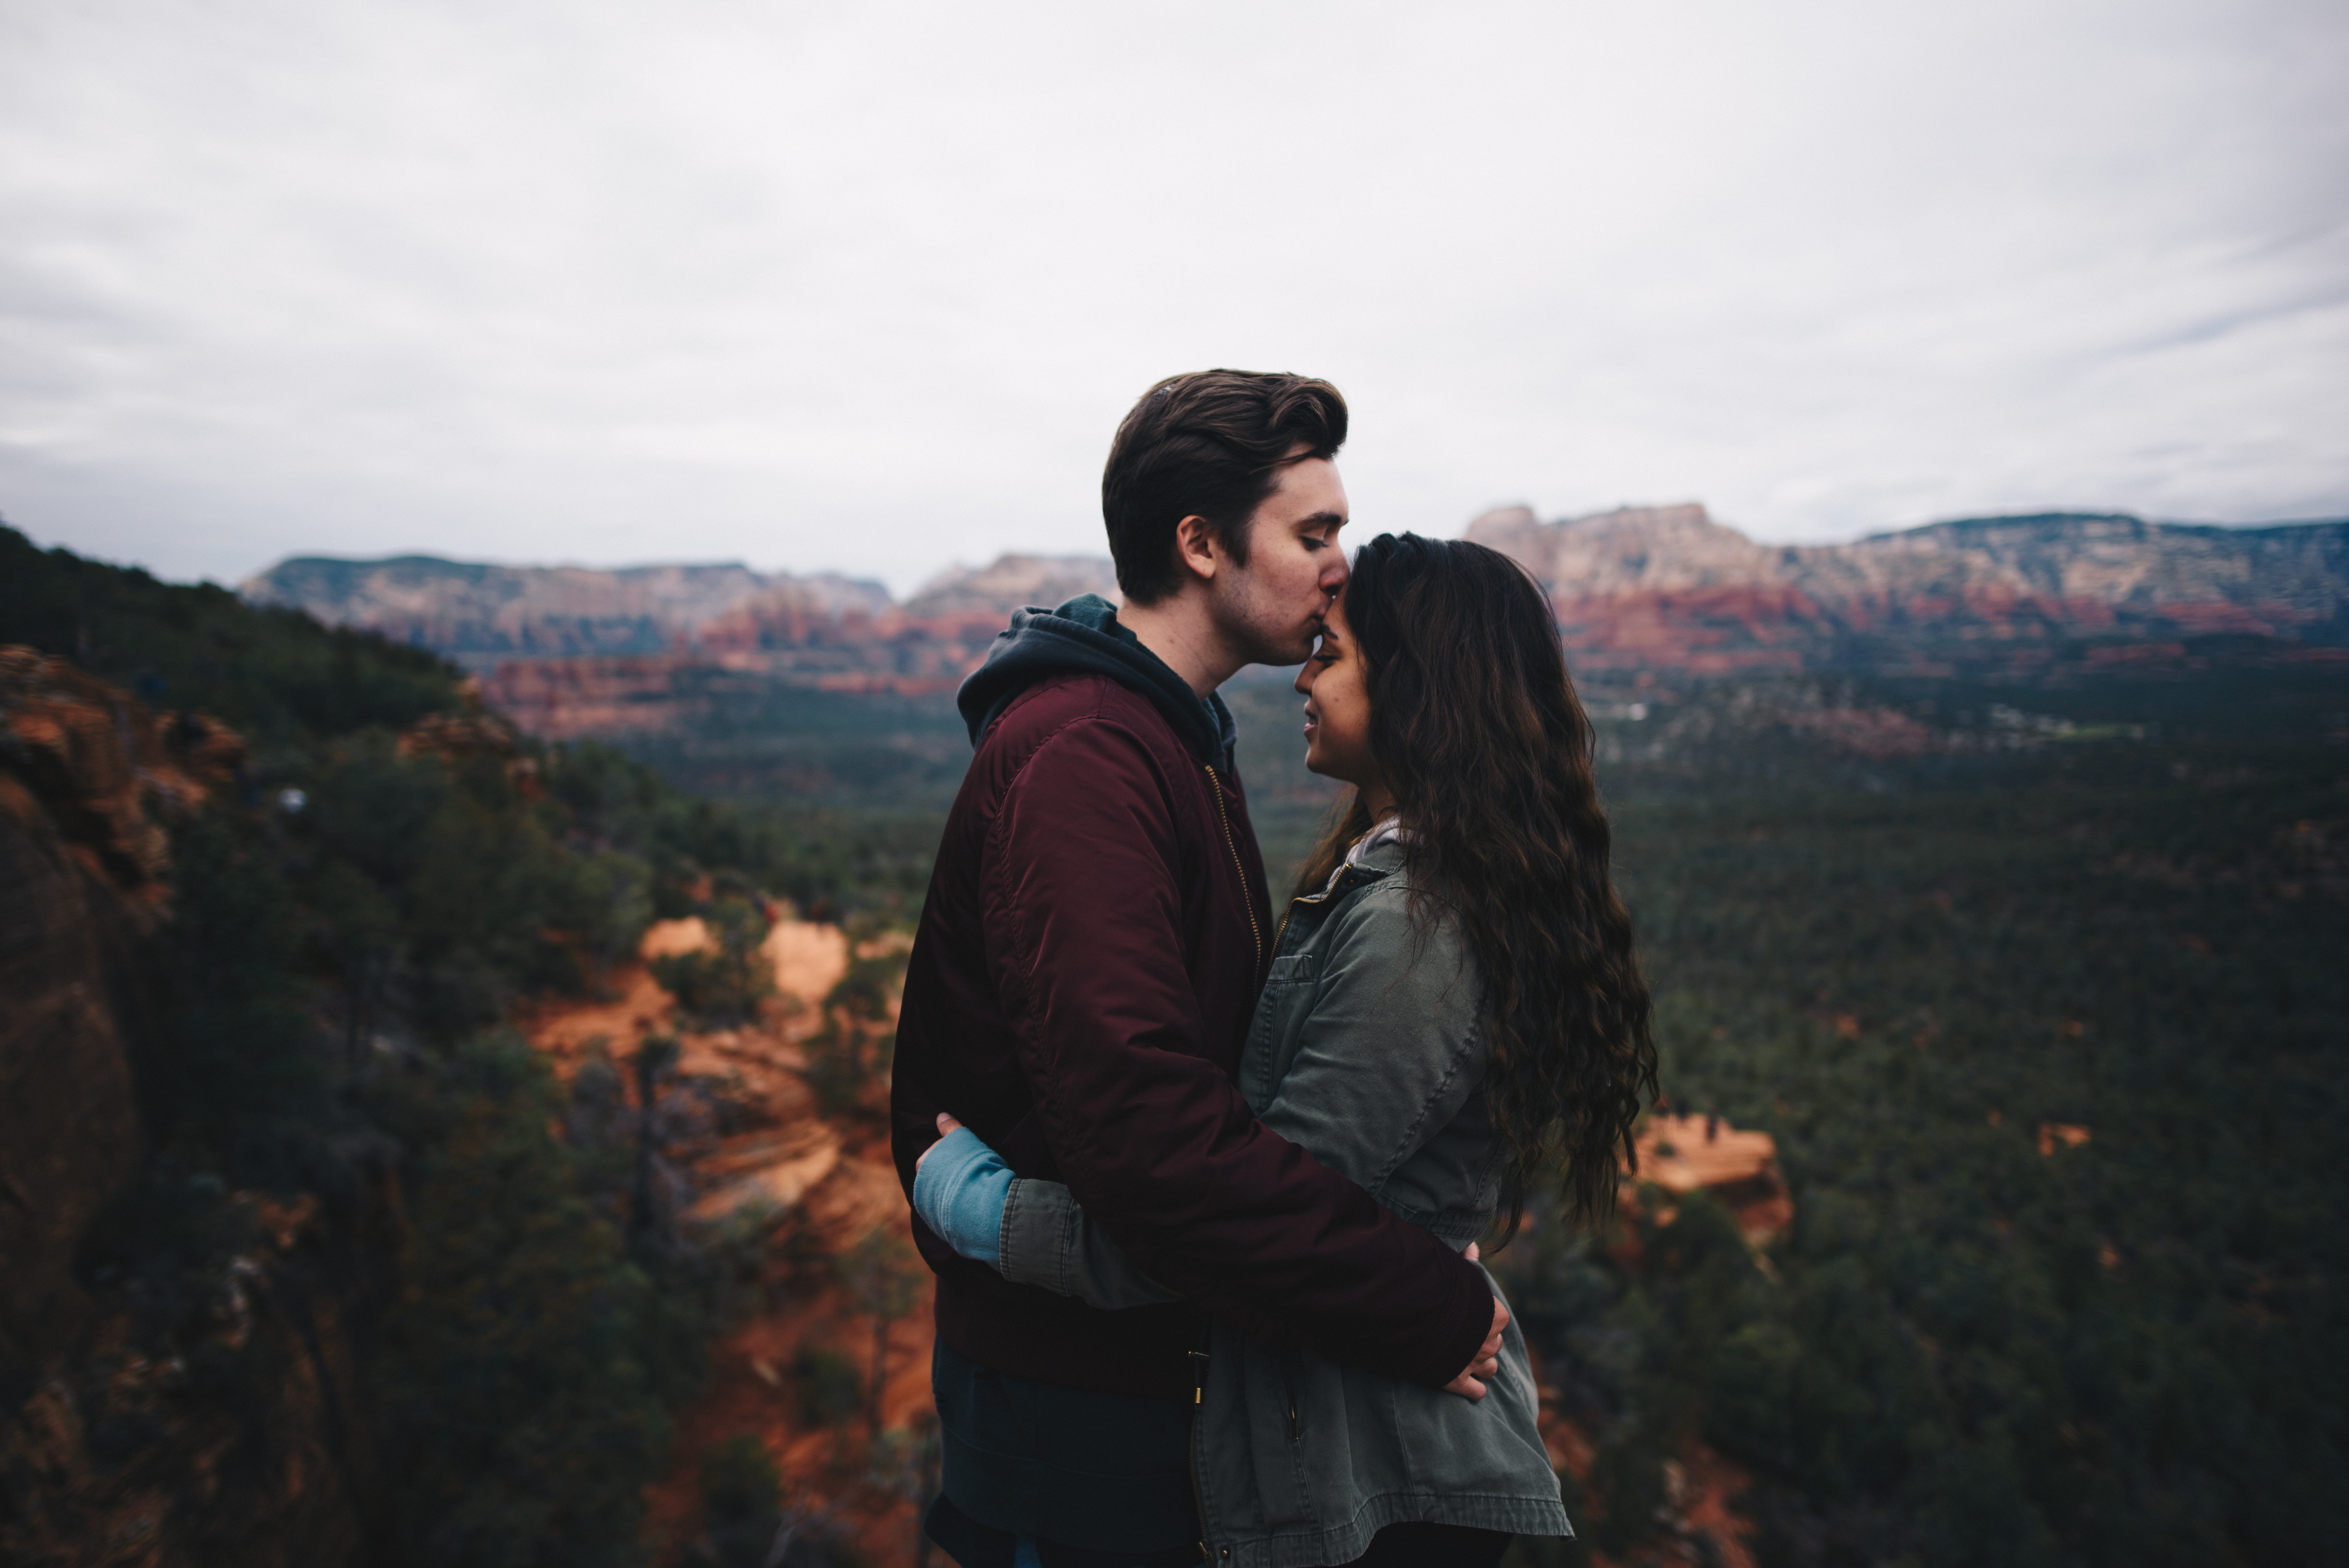
people, photography, romance, ceremony, photograph, interaction